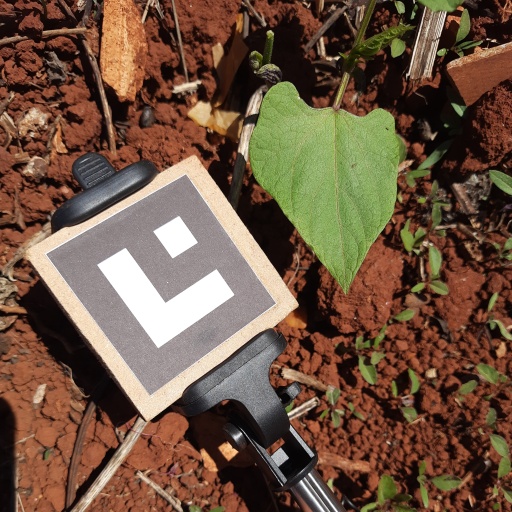
Observations: flat surface, no eating holes, under sunlight